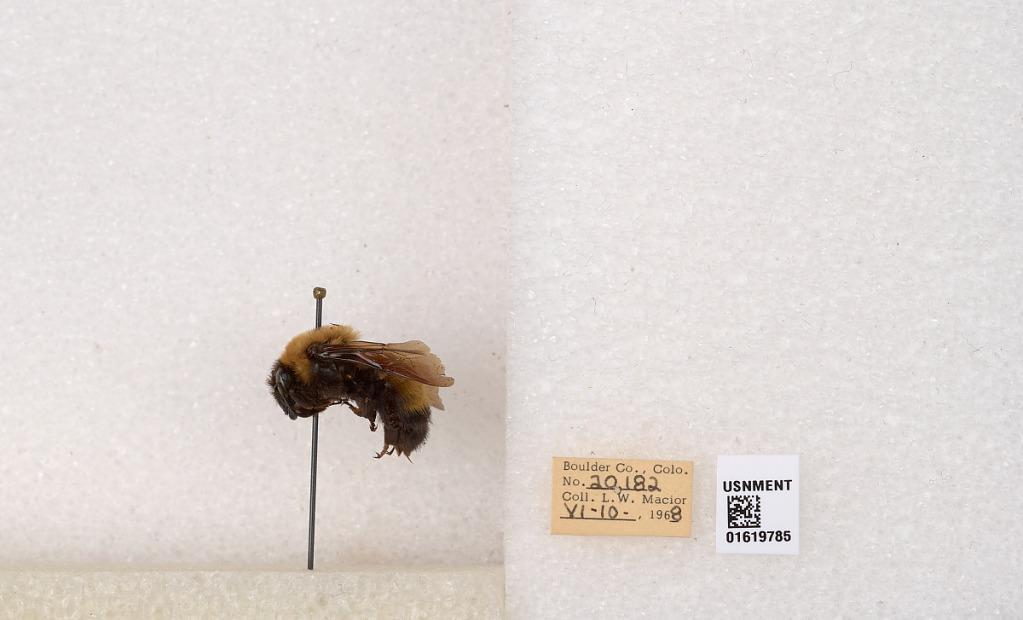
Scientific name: Bombus (Bombus) nevadensis Cresson